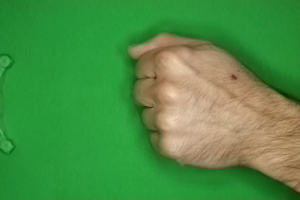
Label: rock